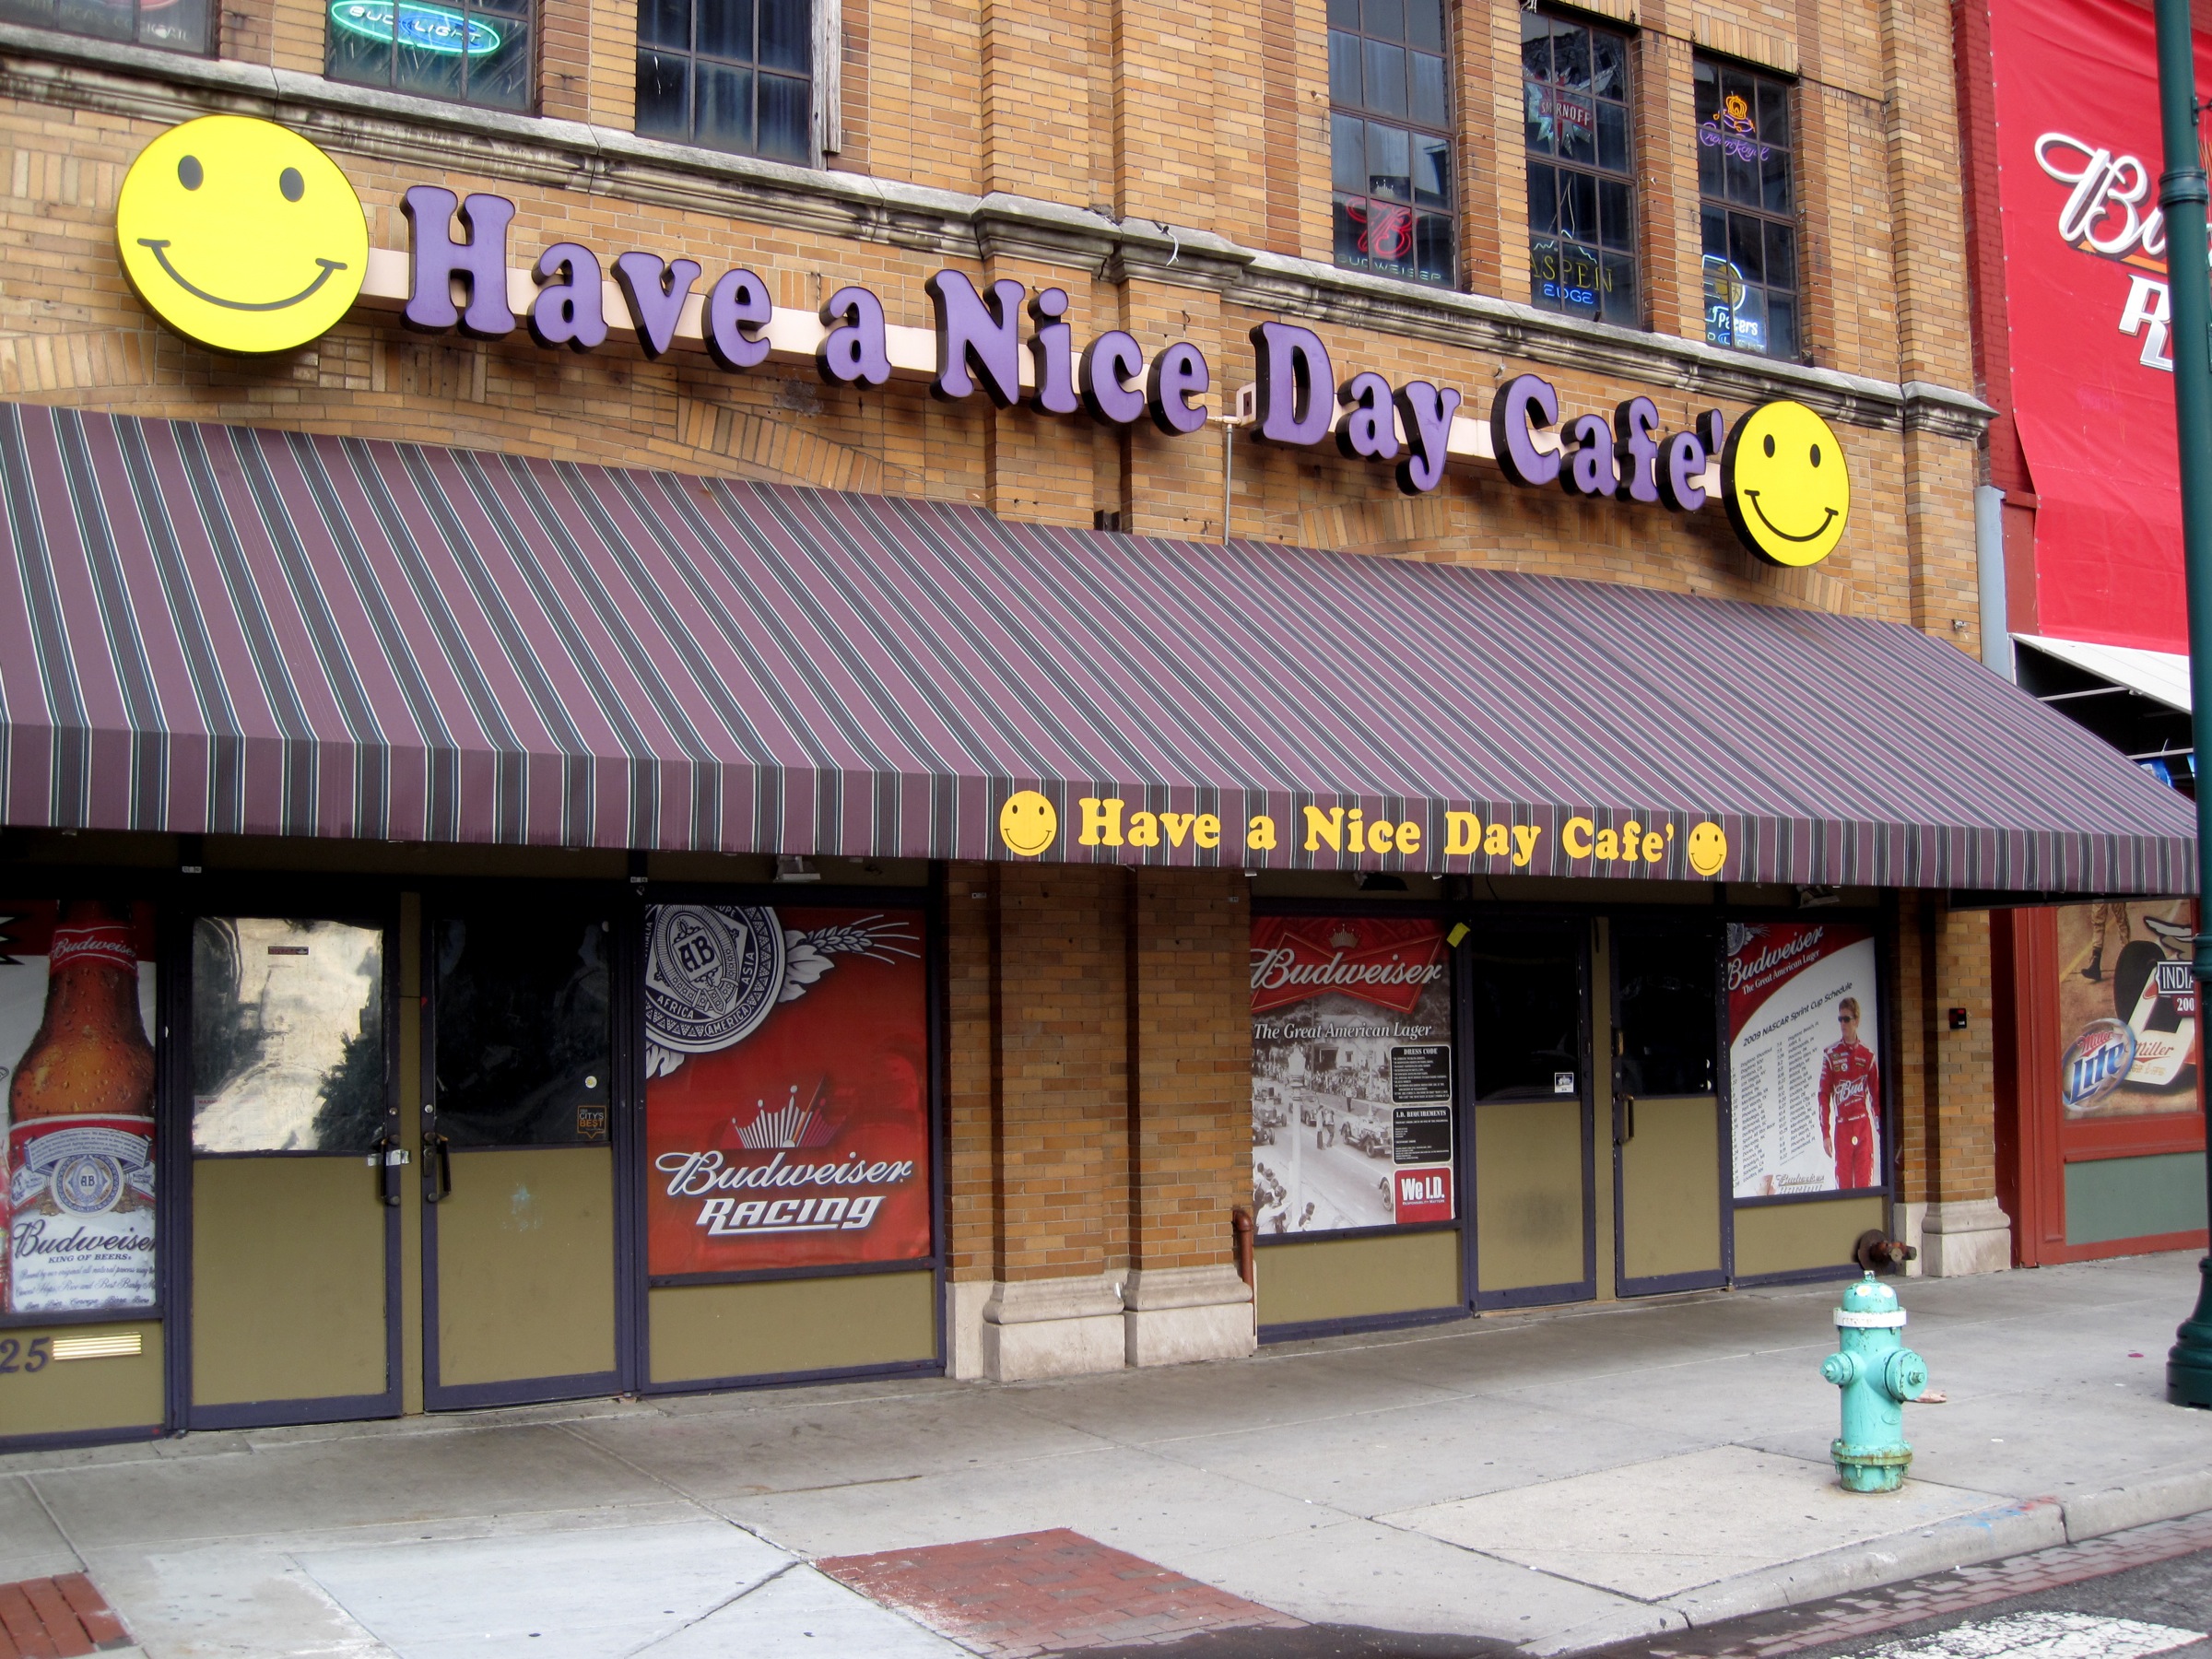
restaurant, sign, shopping, fast food, indianapolis